Counterfeit (1919 film)

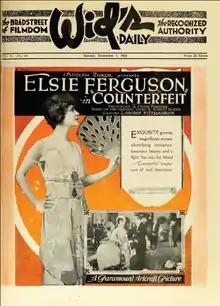
Ad for the film on the cover of a 1919 issue of "Wid's Daily"

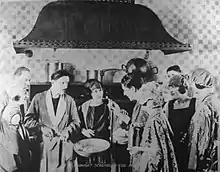
Lobby card

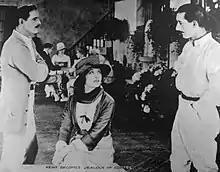
Lobby card

Counterfeit is a 1919 American silent detective drama film directed by George Fitzmaurice and starring Elsie Ferguson. The assistant director was C. Van Arsdale.